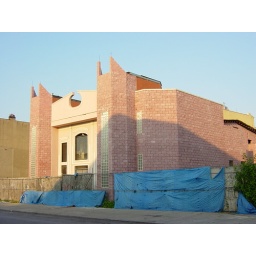
crazy castle building in brooklyn near snow's apt.